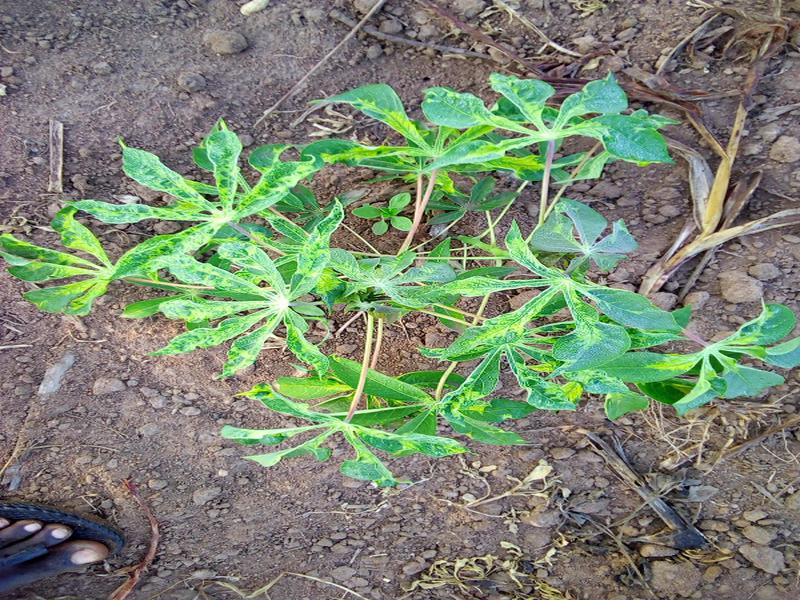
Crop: cassava
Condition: mosaic_disease